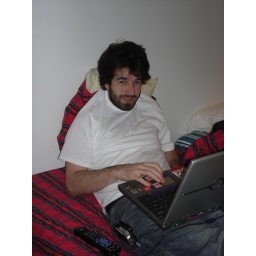
On the computer in the upstairs office before Thanksgiving in Denver